Gabriel Jabbour

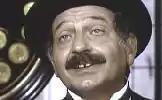

Gabriel Jabbour (Arabic: غبريال جبّور) (7 November 1922 – 20 September 1987) was a French actor.